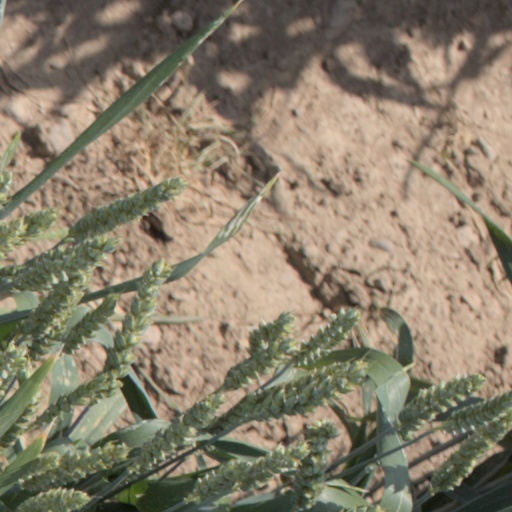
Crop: wheat